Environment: real
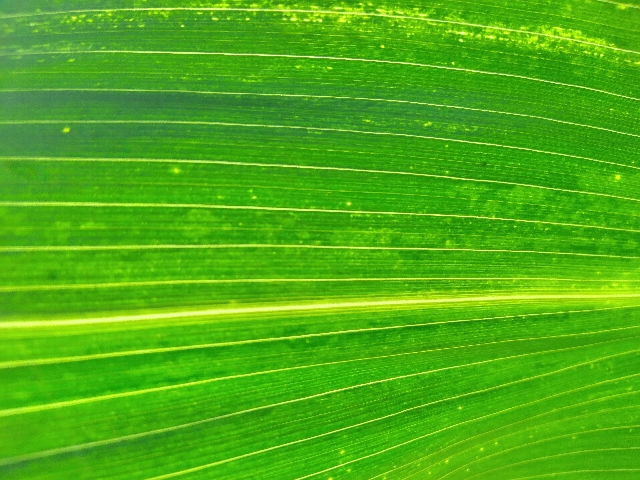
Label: lethal_necrosis